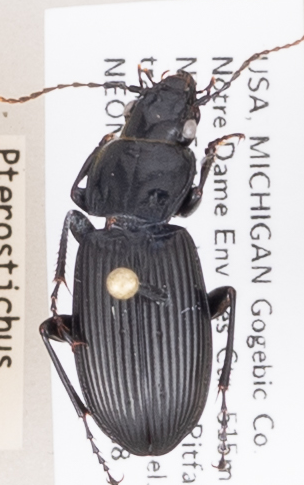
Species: Pterostichus melanarius melanarius
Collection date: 2018-08-08
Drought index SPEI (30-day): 0.54
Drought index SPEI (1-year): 1.01
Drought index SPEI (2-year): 2.09